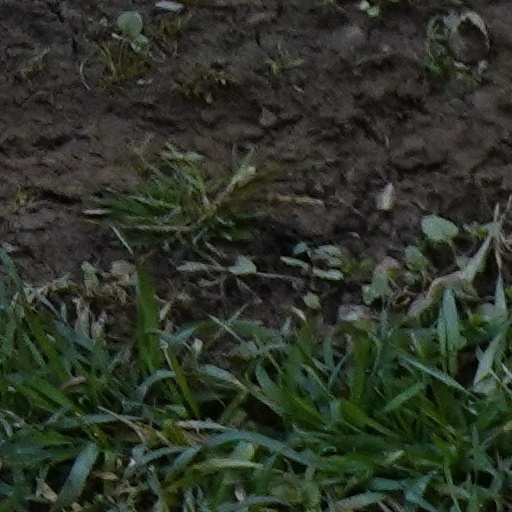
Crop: wheat